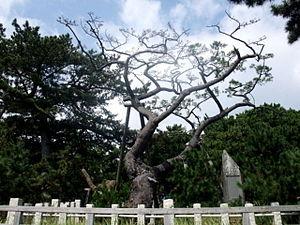
Miho no Matsubara est un lieu pittoresque situé dans la péninsule de Miho dans l'arrondissement Shimizu-ku de la ville de Shizuoka au Japon. Son littoral de sept kilomètres de long est bordée de pins. C'est l'emplacement de la légende sur laquelle est fondé le drame nô Hagoromo. Tous les deuxièmes samedis et dimanches d'octobre, la ville de Shizuoka organise un « festival Hagoromo » et une représentation du drame nô est donnée près du pin de la légende.